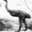
Label: bird